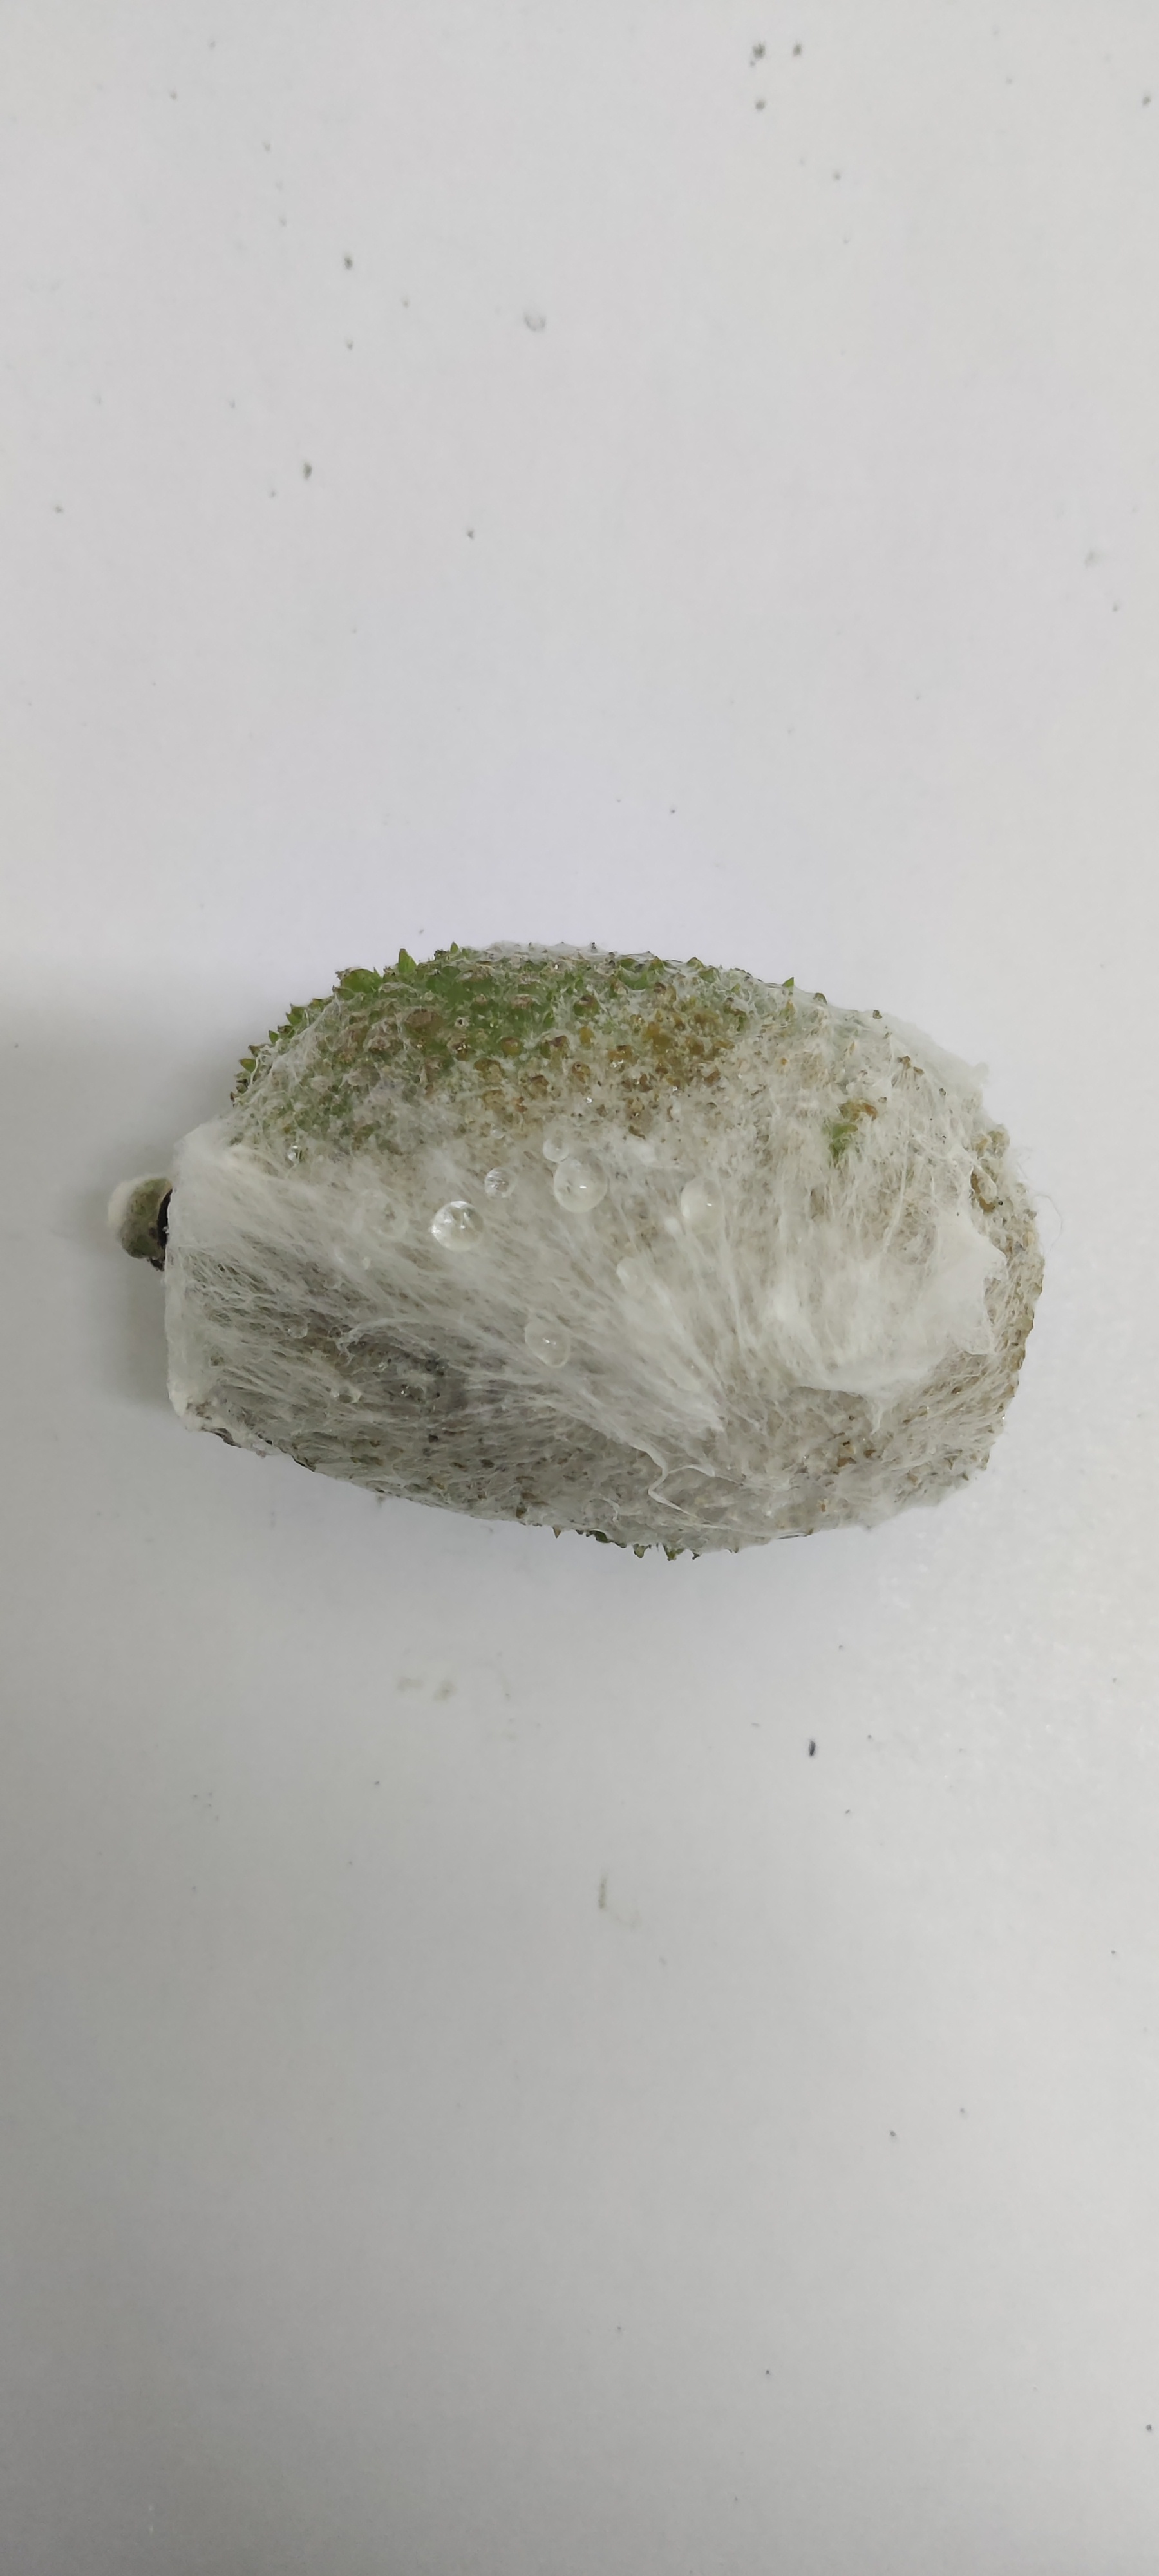
Crop: Spiny Gourd
Condition: Severely Damaged